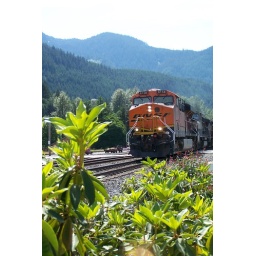
BNSF train E-CECSCM passes the railroad park in downtown Skykomish